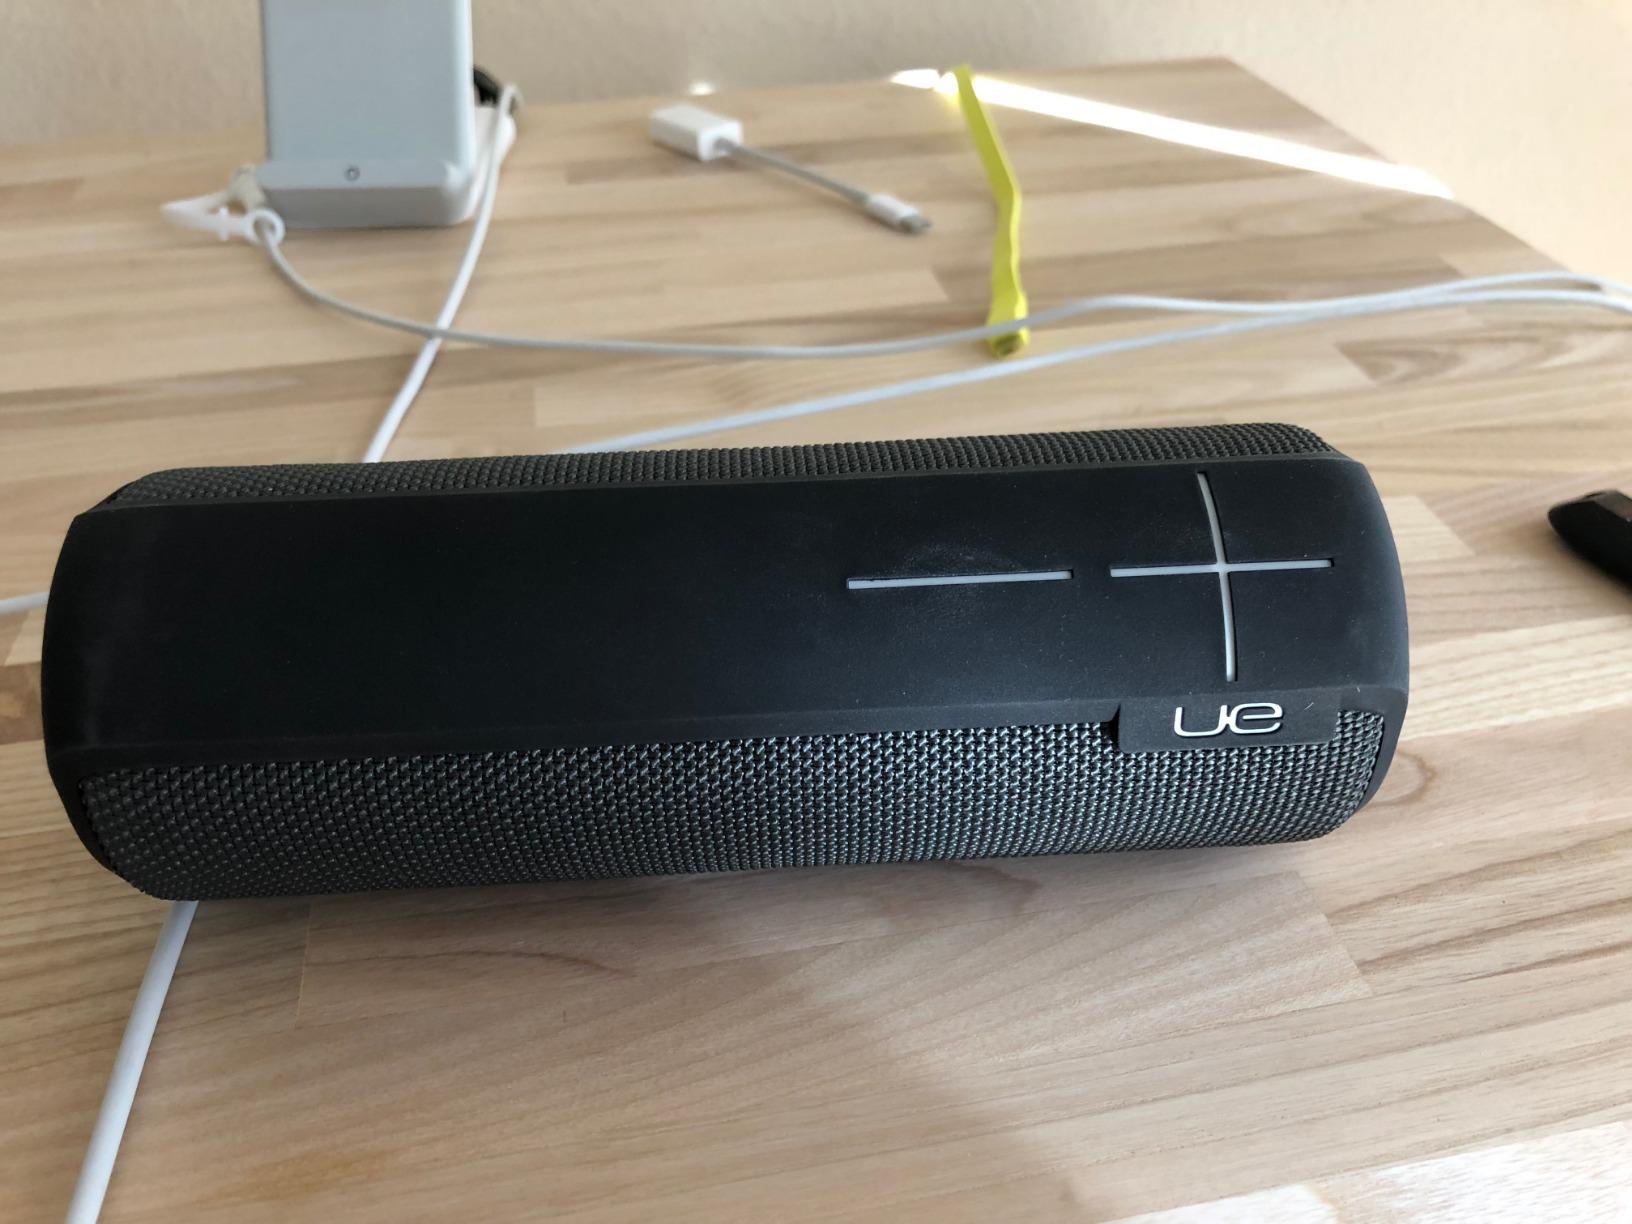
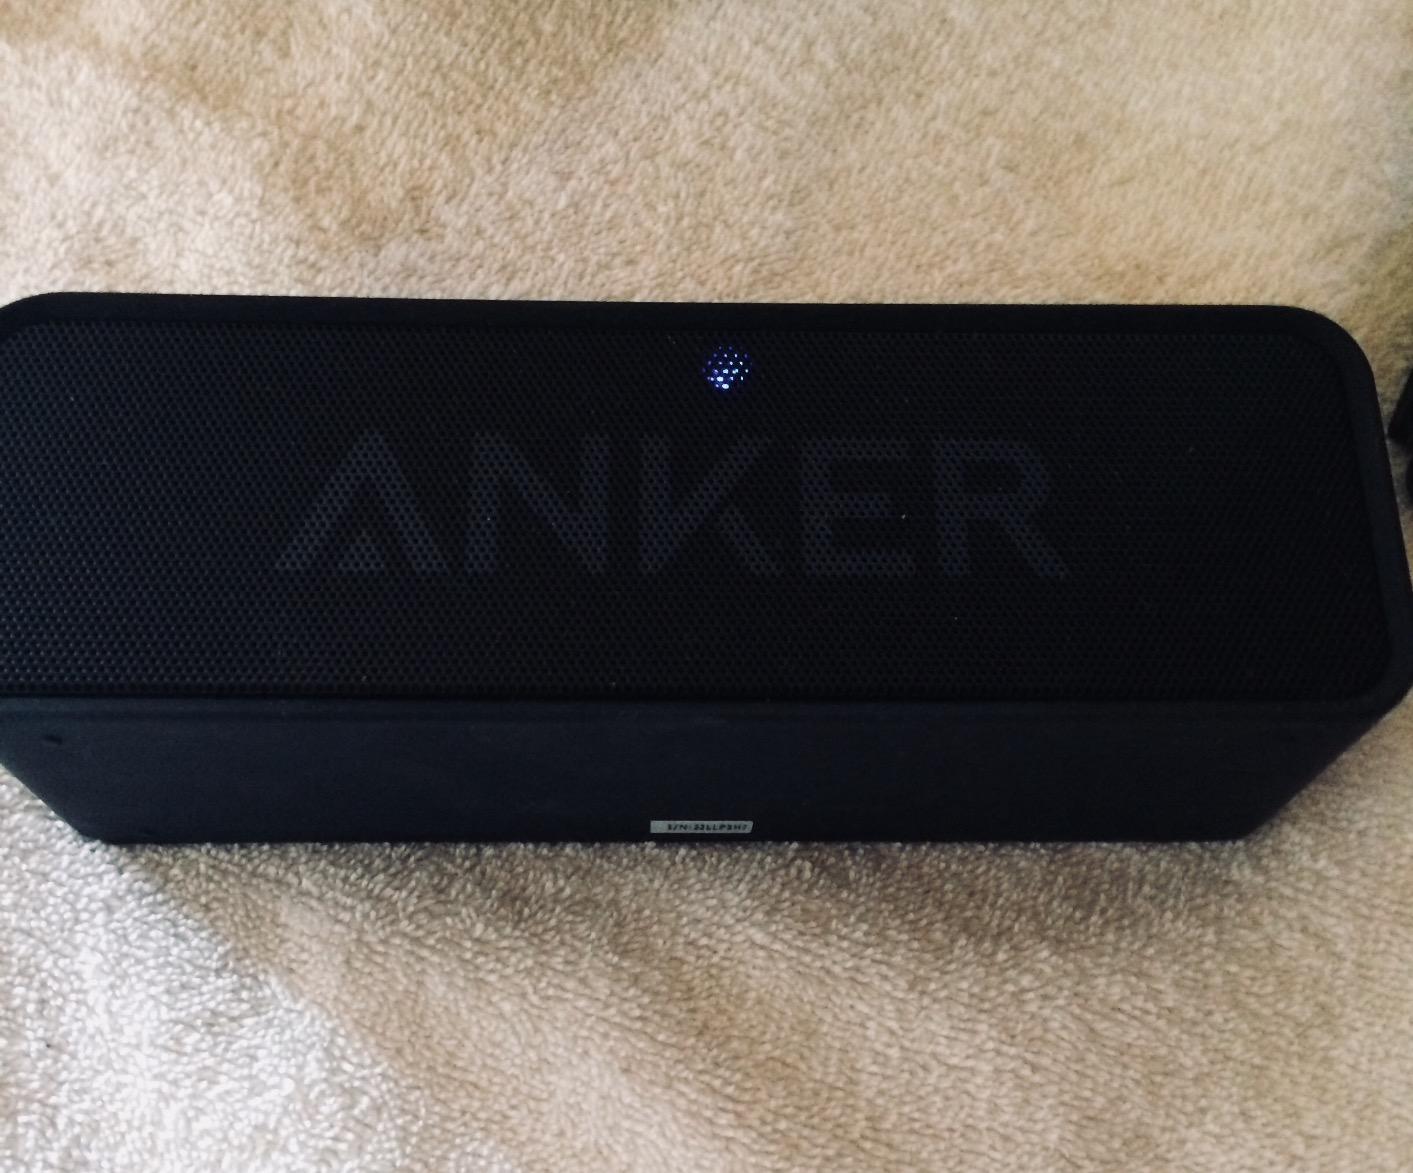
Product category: speaker
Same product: no